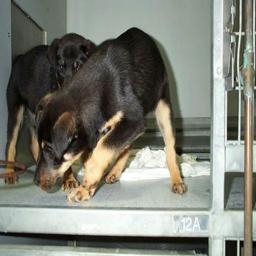
Animal: dogs